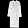
Label: Coat